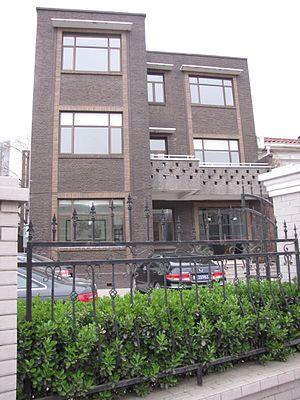
Chine, Tianjin, 38 Chongqing dao, dans l'ancienne concession britannique, où Eric Liddell a résidé de 1935 à 1941, restauré en 2008 après des années d'abandon et occupé par les bureaux d'une entreprise.
Eric Henry Liddell est un joueur de rugby à XV écossais qui a joué avec l'équipe d'Écosse, évoluant au poste de trois quart aile. Il a été aussi un athlète de haut niveau, vainqueur du 400 mètres lors des Jeux olympiques d'été de 1924. Il a été immortalisé dans le film Les Chariots de feu au tournage duquel sa sœur Jennie a participé.